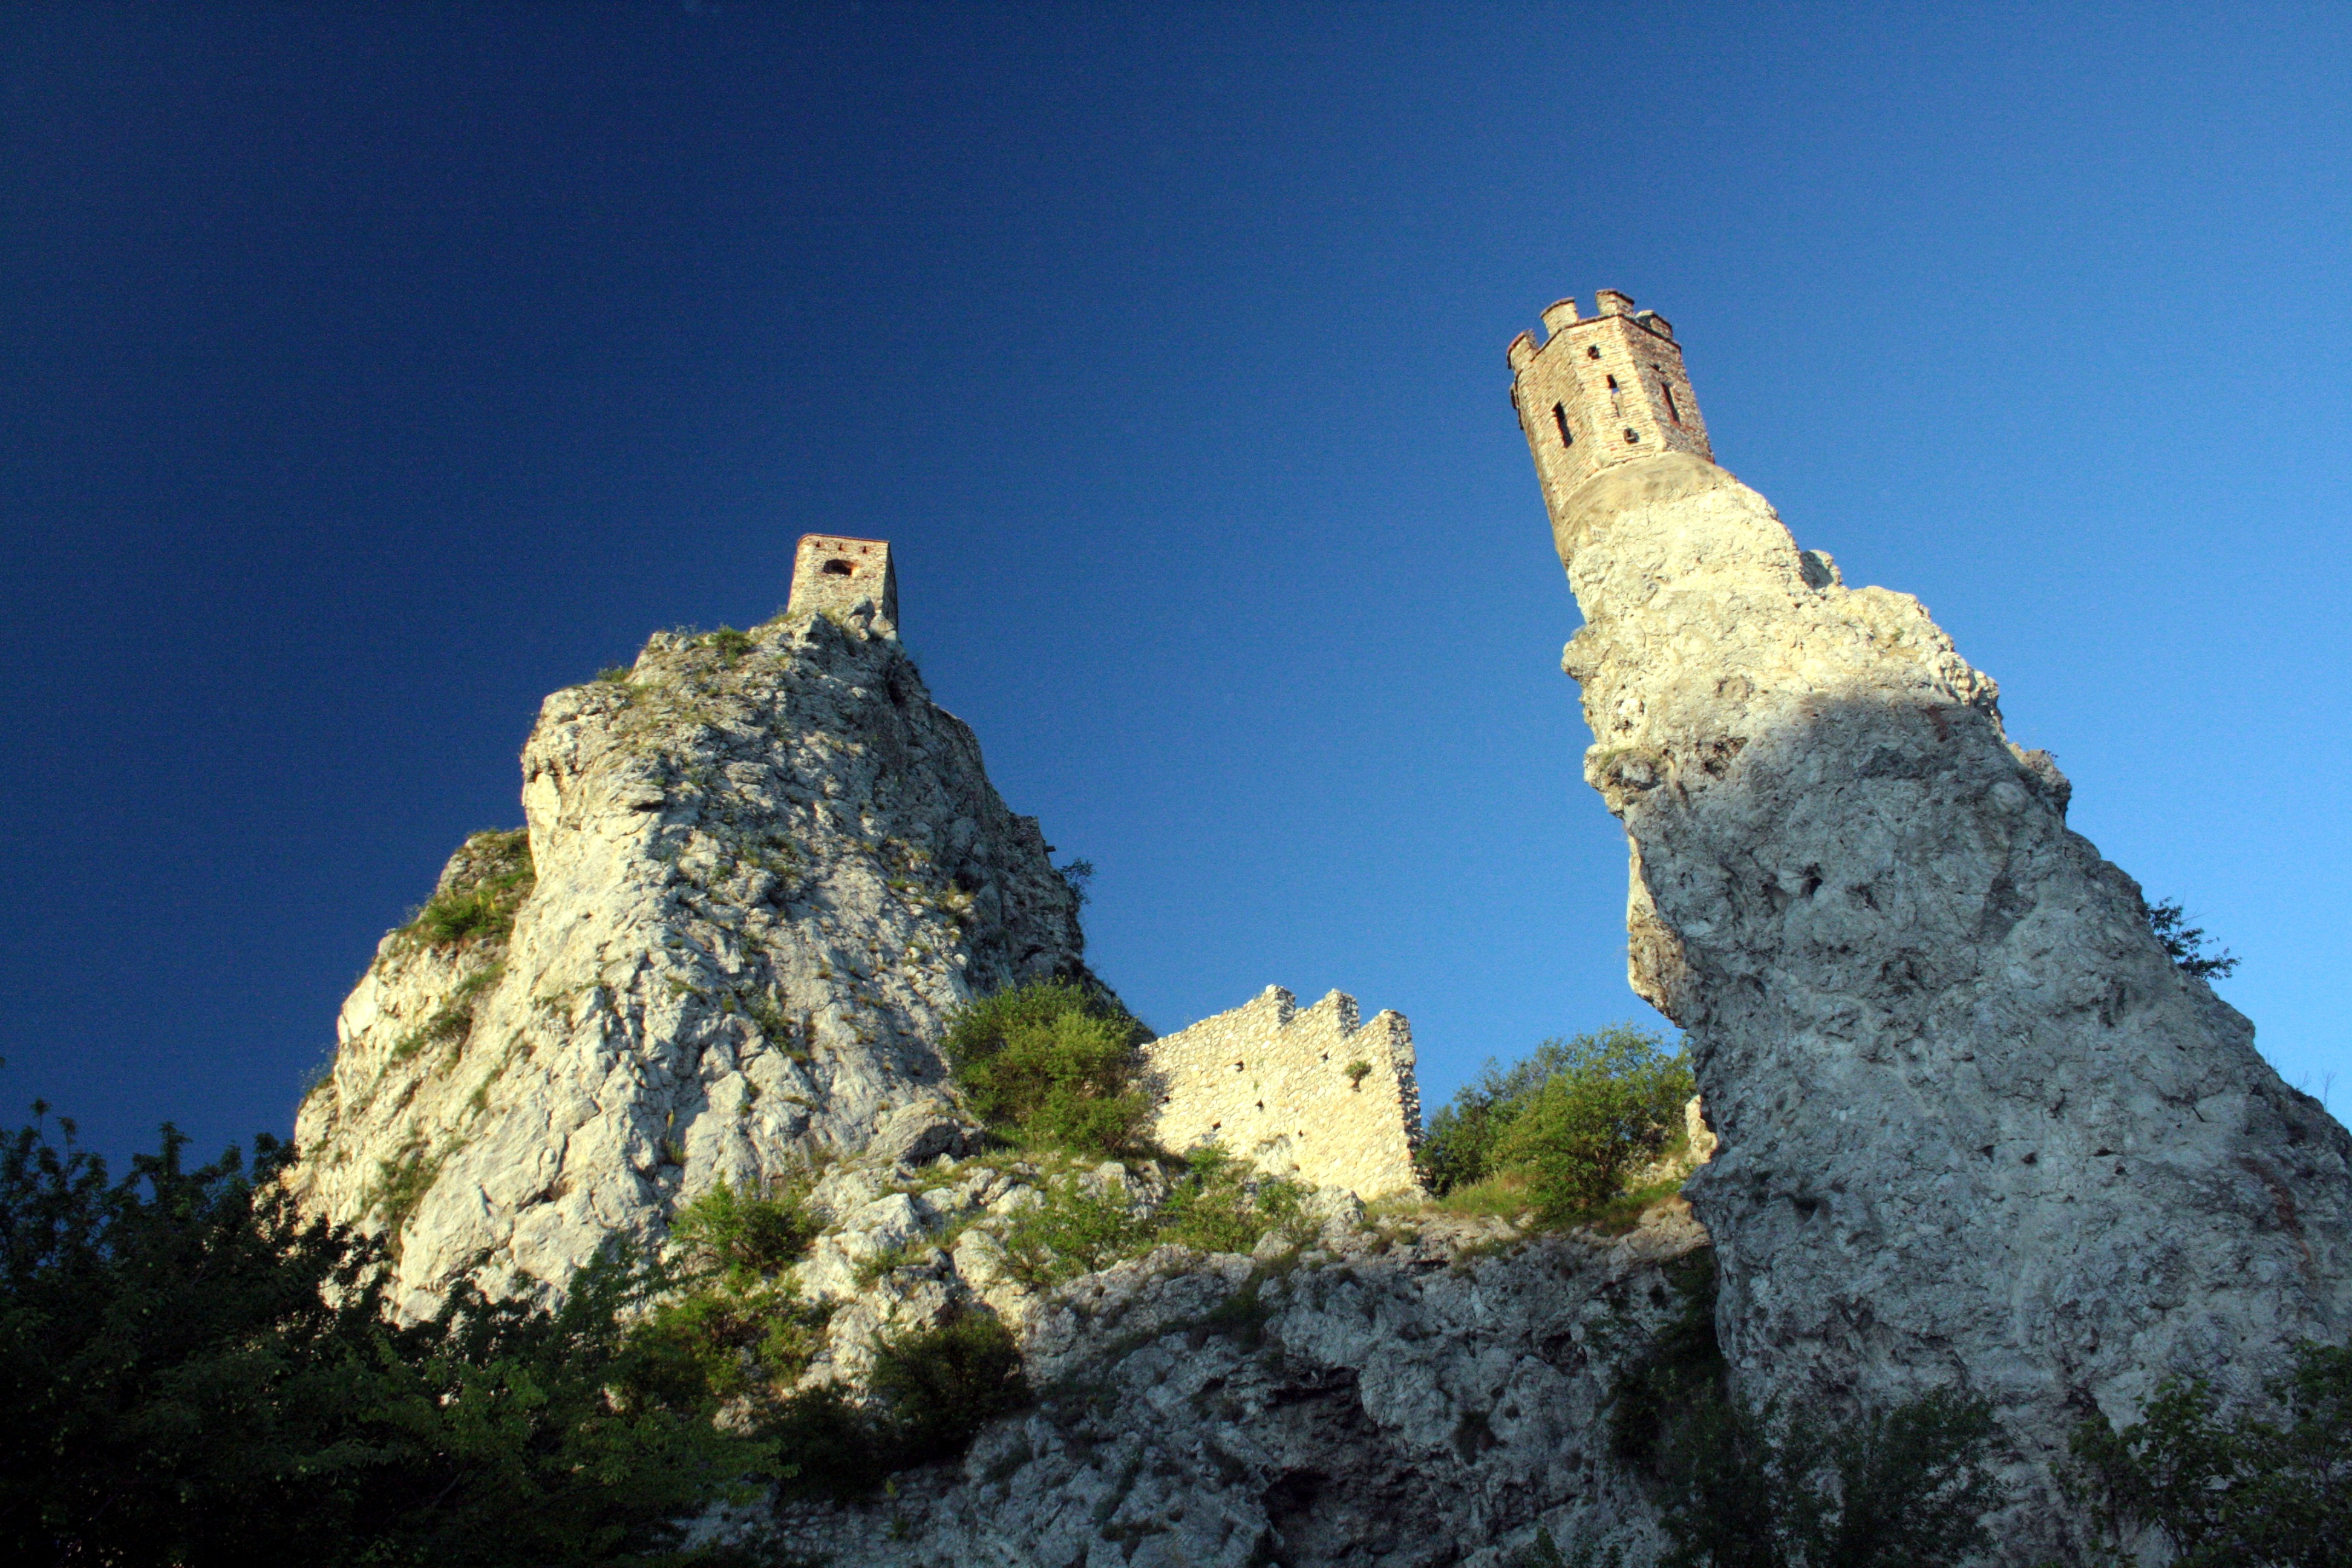
rock, mountain, cloud, sky, hill, mountain range, formation, cliff, castle, landmark, terrain, summit, geology, alps, watchtower, bratislava, slovakia, observation tower, mountainous landforms, devin